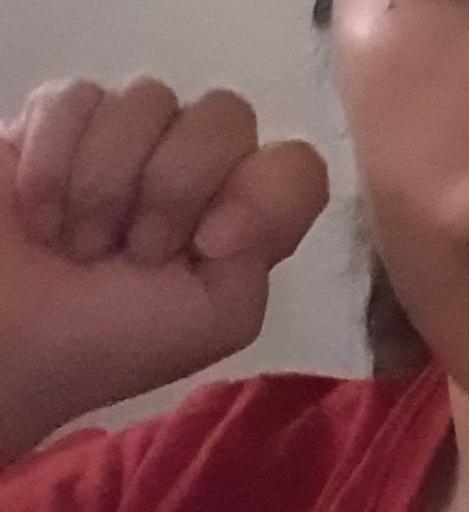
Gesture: fist